Evenki people

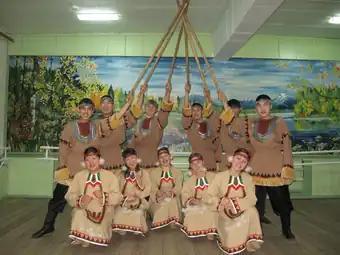
Evenki in traditional clothing

According to the 2001 census, there were 48 Evenki living in Ukraine. The majority (35) stated that their native language was Russian; four indicated Evenki as their native language, and three that it was Ukrainian.